Seagrave Memorial Observatory

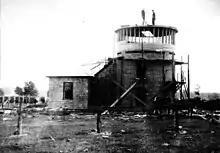
The Observatory during construction in 1914

Seagrave Memorial Observatory is an astronomical observatory located in North Scituate, Rhode Island. It is named after astronomer Frank Evens Seagrave and is wholly owned and operated by Skyscrapers, Inc. The main instrument is an 8¼-inch Alvan Clark refracting telescope which was given to Frank Evens Seagrave for his 16th birthday in 1876, however the telescope took two years to build, so he did not receive it until 1878. The telescope and Seagrave Observatory (as the private observatory was then known) were originally at 119 Benefit Street in Providence. At the time it was the third largest telescope in New England. The telescope was moved to North Scituate in October 1914 when the construction of the current observatory was completed. The observatory was acquired by the Skycrapers in 1936 after the death of Seagrave.